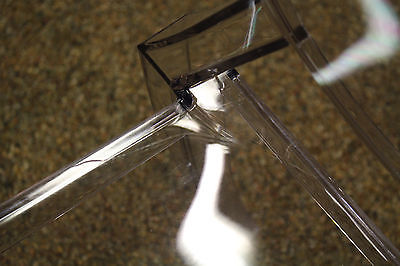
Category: chair